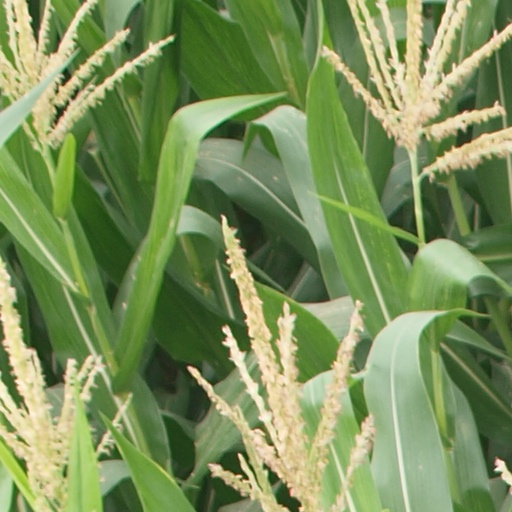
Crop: maize; corn